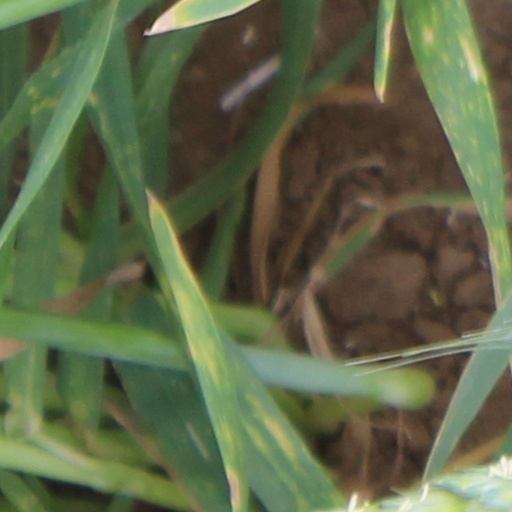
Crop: wheat